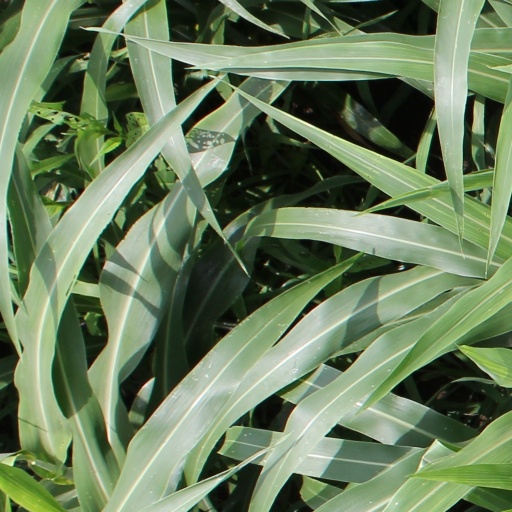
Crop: sorghum